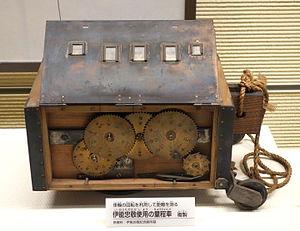
Inō Tadataka, né le 11 février 1745 et mort le 17 mai 1818, était un géomètre et cartographe japonais qui réalisa la première carte du Japon avec des techniques modernes.